Simons' BASIC

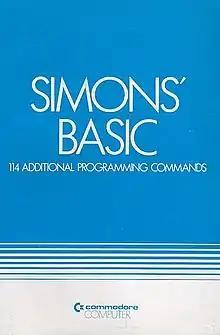
Manual front page

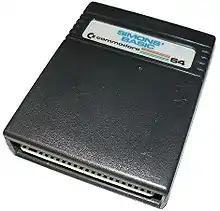
Simons' BASIC cartridge

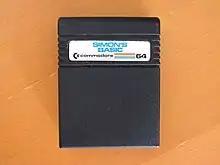
Cartridge with the misspelled label contributing to the software's naming confusion.

Programs written in Simons' BASIC could employ hexadecimal numbers in assignments and calculations by including a prefix, or binary numbers by utilizing a prefix.